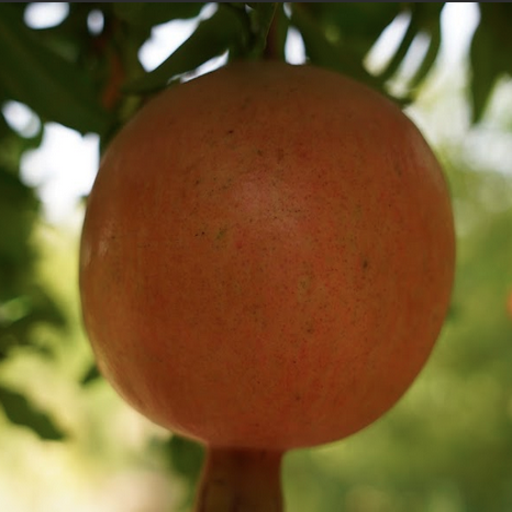
Label: Healthy